Grand Valley State University

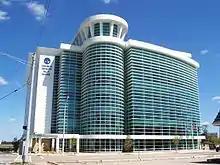
The Cook-DeVos Center for Health Science is part of the Health Campus in downtown Grand Rapids

The Robert C. Pew Grand Rapids campus is in the heart of downtown Grand Rapids on the banks of the Grand River. It consists of 11 buildings and three leased spaces and includes the Richard DeVos Center, L.V. Eberhard Center, L. William Seidman Center, Beckering Family Carillon Tower, The Depot (houses the Michigan Small Business and Technology Development headquarters), Hauenstein Center for Presidential Studies, Keller Engineering Laboratories, John C. Kennedy Hall of Engineering, Peter F. Secchia Hall (housing), Winter Hall (housing), and the Van Andel Global Trade Center. Winter Hall is typically occupied by graduate students and is fully furnished along with appliances. These facilities include 57 classrooms, 78 research laboratories, 23 lab prep rooms, 11 computer labs, and the Steelcase Library.